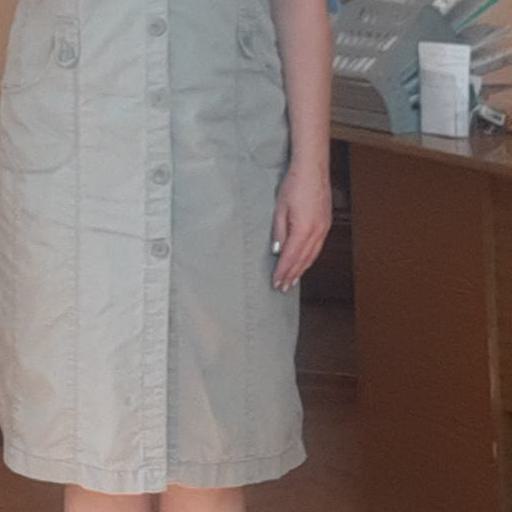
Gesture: no_gesture